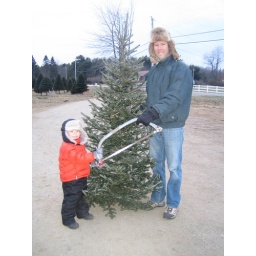
Christmas tree 2010! (Harrison is missing because he was crying in the car with Mama!)